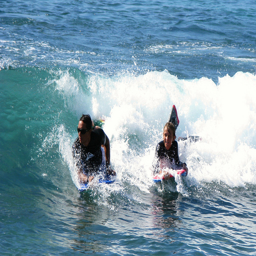
two young men are surfing the waves on the beach
A man and a kid laying on their surfboard in the ocean.

A man and a child ride boards in the surf.
A couple of people riding boards on top of a wave.
Two people laying on surfboards in the water.